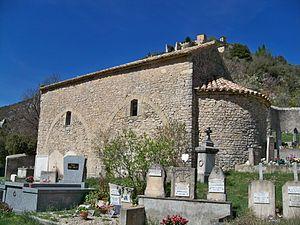
Chapelle Saint-Jean-Baptiste, à Brantes (84). En haut, au fond à droite, le bourg de Brantes.